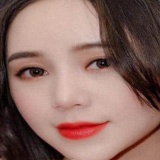
diễn viên Quỳnh Kool